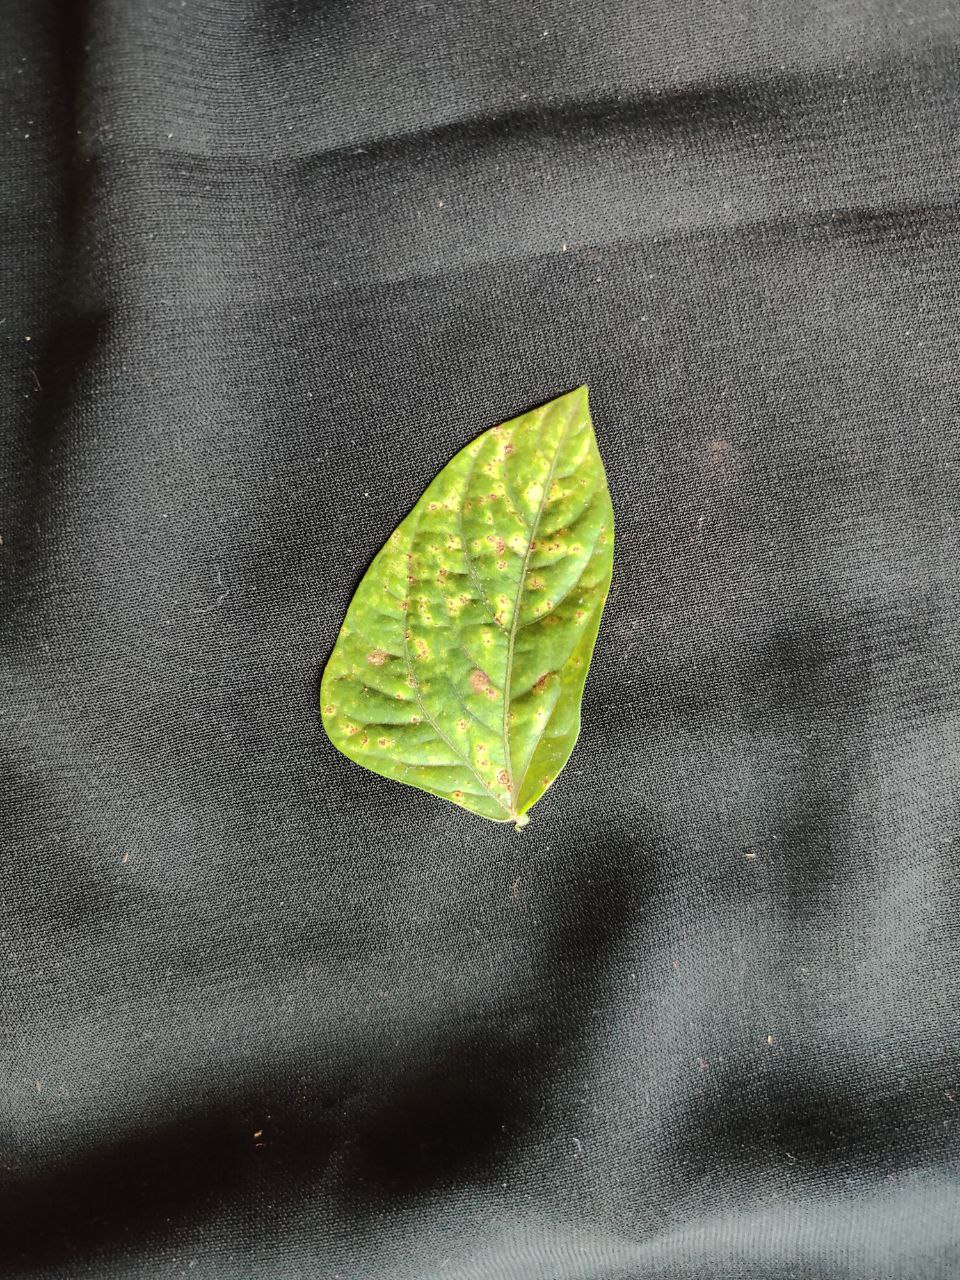
Crop: cowpea
Leaf condition: Septoria leaf spot